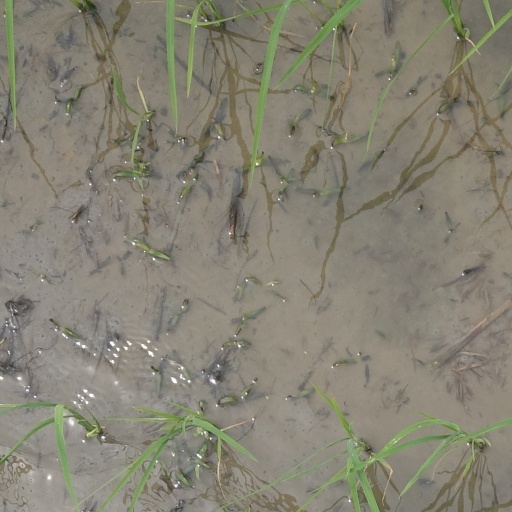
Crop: rice